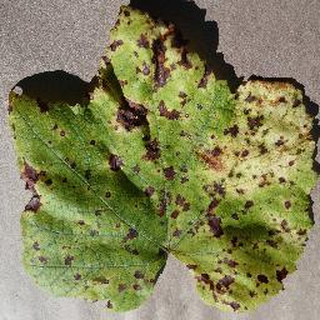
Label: grape_leaf_blight